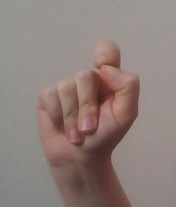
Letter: fa